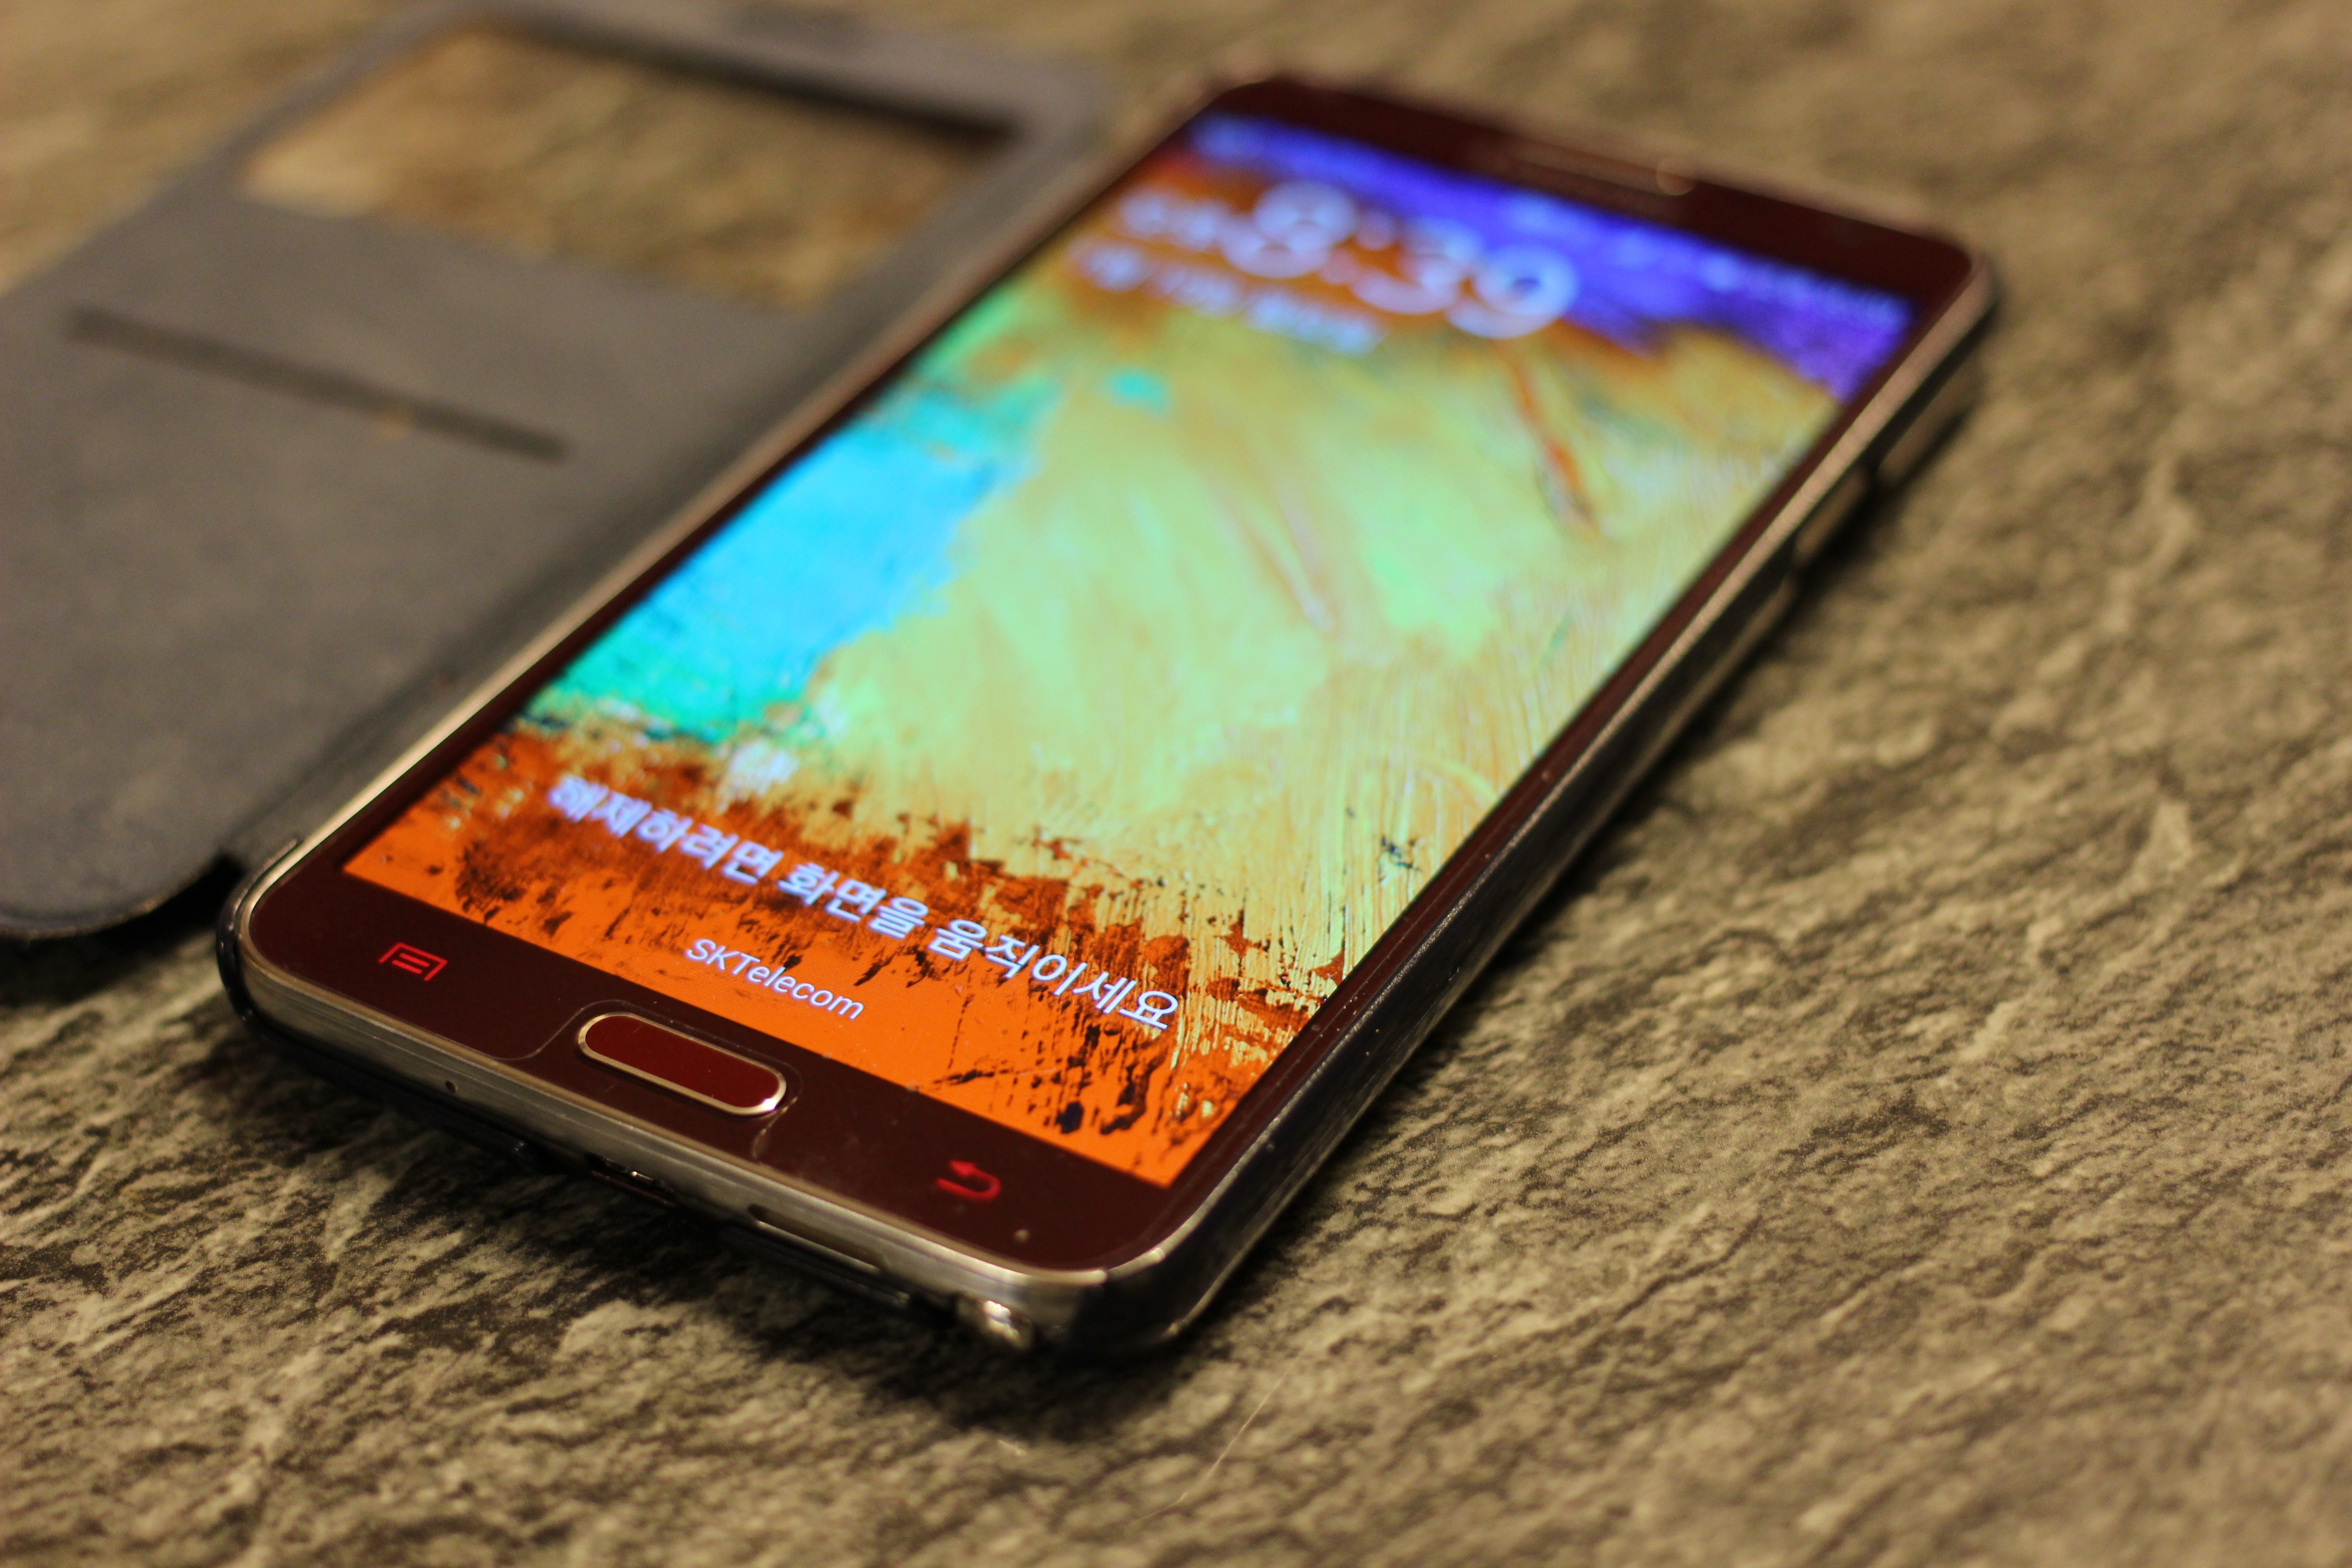
smartphone, technology, color, telephone, gadget, galaxy, mobile phone, brand, electronics, design, pawn, smartphones, electronic device, portable communications device, communication device